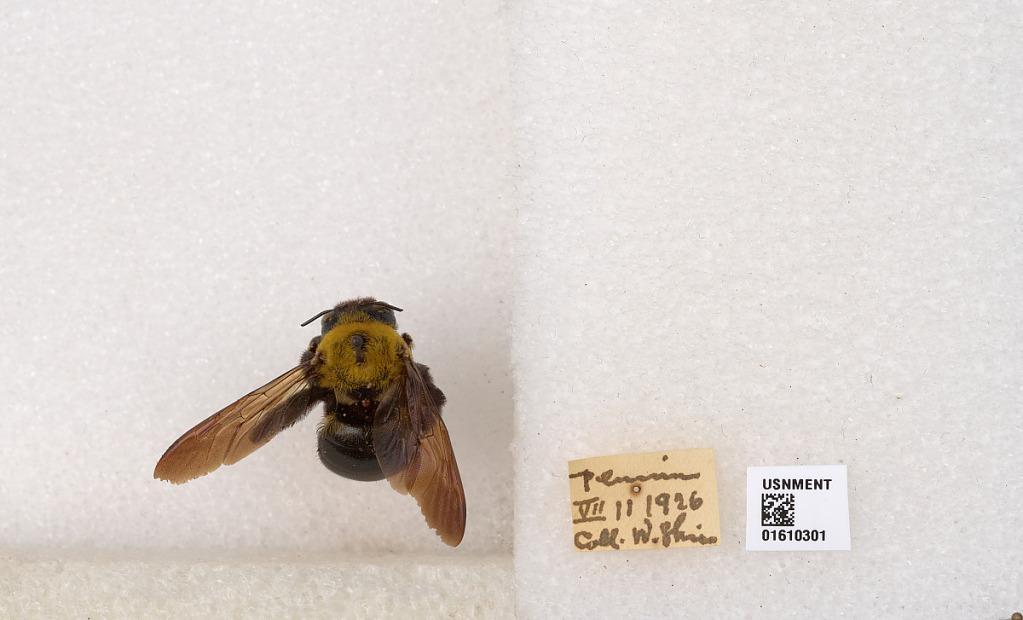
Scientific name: Xylocopa (Alloxylocopa) appendiculata appendiculata Smith
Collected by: W. Shiso
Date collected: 1926-7-11
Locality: Pennin
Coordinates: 54.2572, 12.9934